Hänsel und Gretel (John Pritchard recording)

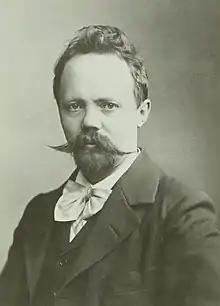
Engelbert Humperdinck in 1854

Lionel Salter reviewed the album in "Gramophone" in October 1979, comparing it with earlier recordings conducted by Herbert von Karajan and Sir Georg Solti. In the title roles, he wrote, Frederica von Stade and Ileana Cotrubaș were as successful as Elisabeth Grümmer and Elisabeth Schwarzkopf had been on Karajan's album (which, although a quarter of a century old, still held "an unshakeable place in the gramophone Pantheon"). As singers, they blended beautifully. As actors, they were "very distinctive and completely inside their characters", von Stade "headstrong and boyish", Cotrubaș "gently feminine", both animating their words with emotion and meaning. Hänsel's bravery in the darkling forest and Gretel's wonder at the gingerbread house were just two examples of how von Stade and Cotrubaș infused their parts with imagination. As the Sandman, Kiri Te Kanawa was "irresistibly soothing", "the falling fourths and fifths at the end of hir first phrases most seductively sung". As the Dew Fairy, Ruth Welting was "as sparkling bright as dew itself". (The choice of two such radically different sopranos for the roles was among the album's points of distinction from Karajan's, which had employed the same singer for both.) As the children's parents, Siegmund Nimsgern was "jovial" and unusually youthful sounding, Christa Ludwig somewhat shrill in her portrayal of her character's weary irritation. Elisabeth Söderström was "the best interpreter of the [Witch that] I have ever heard", presenting a "picture of crazy malevolence" not by "the constant hamminess to which others resort" but by "touches of caricature allied to odious wheedling and horrid glee". The children's chorus had timbres sufficiently like von Stade's and Cotrubaș's to help listeners suspend their disbelief that the soloists were children too. The playing of the Bayreuth-scale orchestra was "sensitive to every nuance in Humperdinck's entrancing score, whose elaborate contrapuntal texture is presented with the utmost lucidity". John Pritchard's conducting was the only element of the album that was open to serious criticism. His reading was one of "meticulousness and lyricism", but his preference for a "relaxed, leisurely pace" meant that his album was not as exciting as Karajan's or, especially, Solti's. CBS's engineering was almost perfect, with voices and instruments ideally balanced and the illusion of a theatrical performance convincingly maintained - such technical challenges as a cuckoo, echo effects, spilling milk and the father's approach to his home were all negotiated satisfactorily. The producer's only mistakes were an unduly distant violin solo and putting the parents too far apart on the stereo soundstage. All in all, no other recording of the opera had come closer to usurping Karajan's place at the pinnacle of its discography.